42nd Rifle Division (Soviet Union)

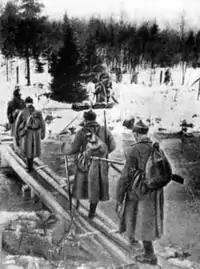
Soviet infantry crossing Rajajoki 1940

In June 1940 the division was sent to Estonia as part of the 8th Army's 19th Rifle Corps, but was reassigned to the Western Special Military District to replace the 33rd Rifle Division. In the spring of 1941 the division was ordered to the area of Brest. As part of the 4th Army's 28th Rifle Corps, the division was tasked to defend the right wing of the Brest Fortified Region from the mouth of the river to Drohiczyn Pulva. By early June 1941 the division was still not fully manned having about 8,000 assigned out of 14,500 authorized.